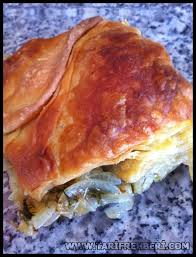
Yemek: borek